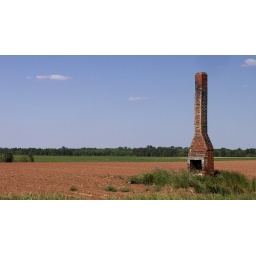
A deserted chimney stands isolated in a field as a monument to a forgotten homestead in rural Sumter County, Georgia.